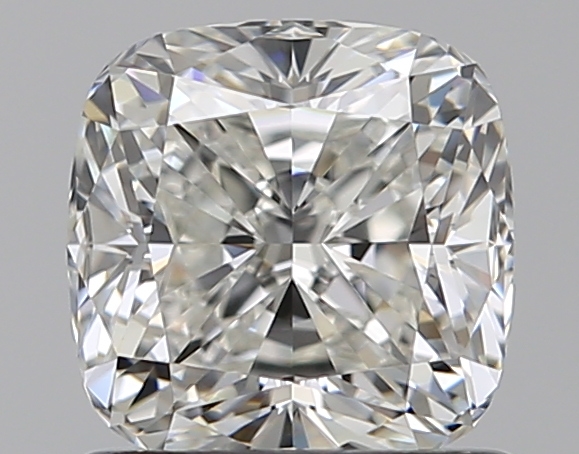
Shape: cushion
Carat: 1.01
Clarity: IF
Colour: G
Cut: EX
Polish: EX
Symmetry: VG
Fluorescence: F
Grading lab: GIA
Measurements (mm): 5.65 x 5.64 x 3.9